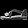
Label: Sandal